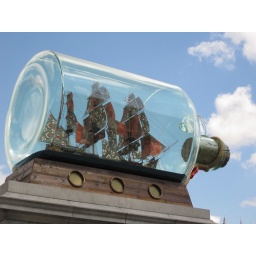
boat in a bottle